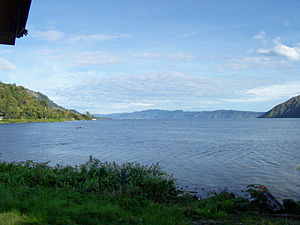
Tobasøen
Udsigt mod nord over Tobasøen fra øen Samosir.
Tobasøen er en sø på den indonesiske ø Sumatra. Tobasøen er verdens største kratersø. Omkring søen bor batak-folket.